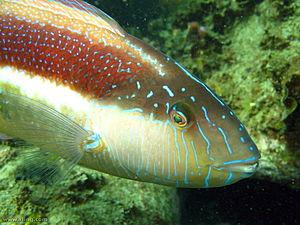
Ophthalmolepis lineolata est une espèce de poisson perciforme de la famille des Labridae, seul représentant du genre Ophthalmolepis.